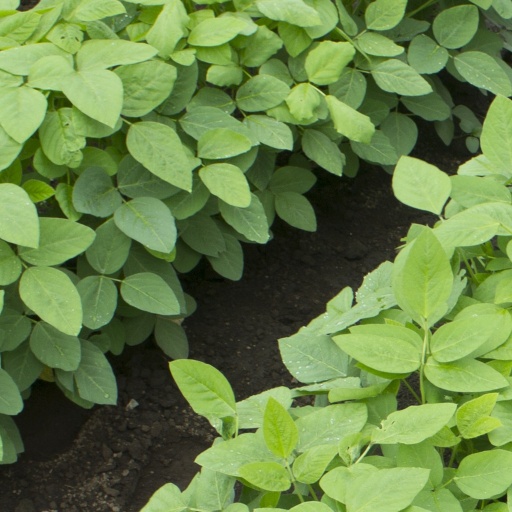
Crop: soybean